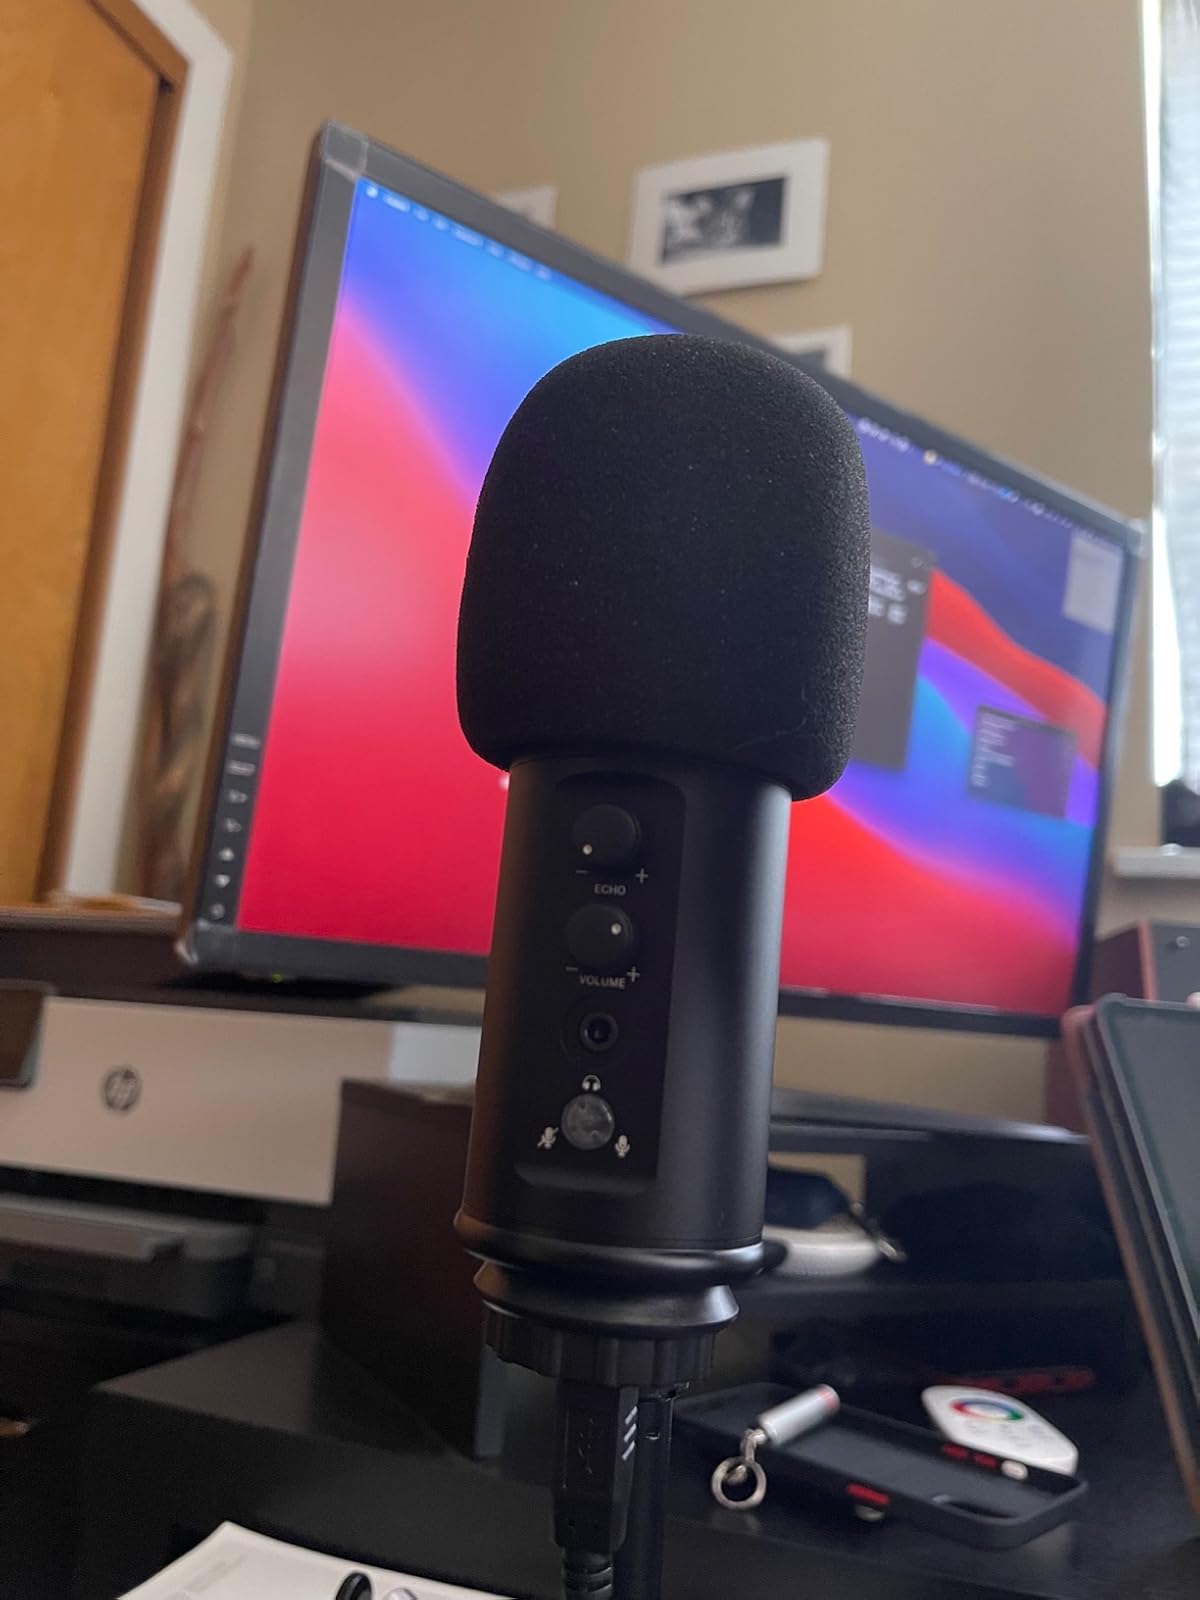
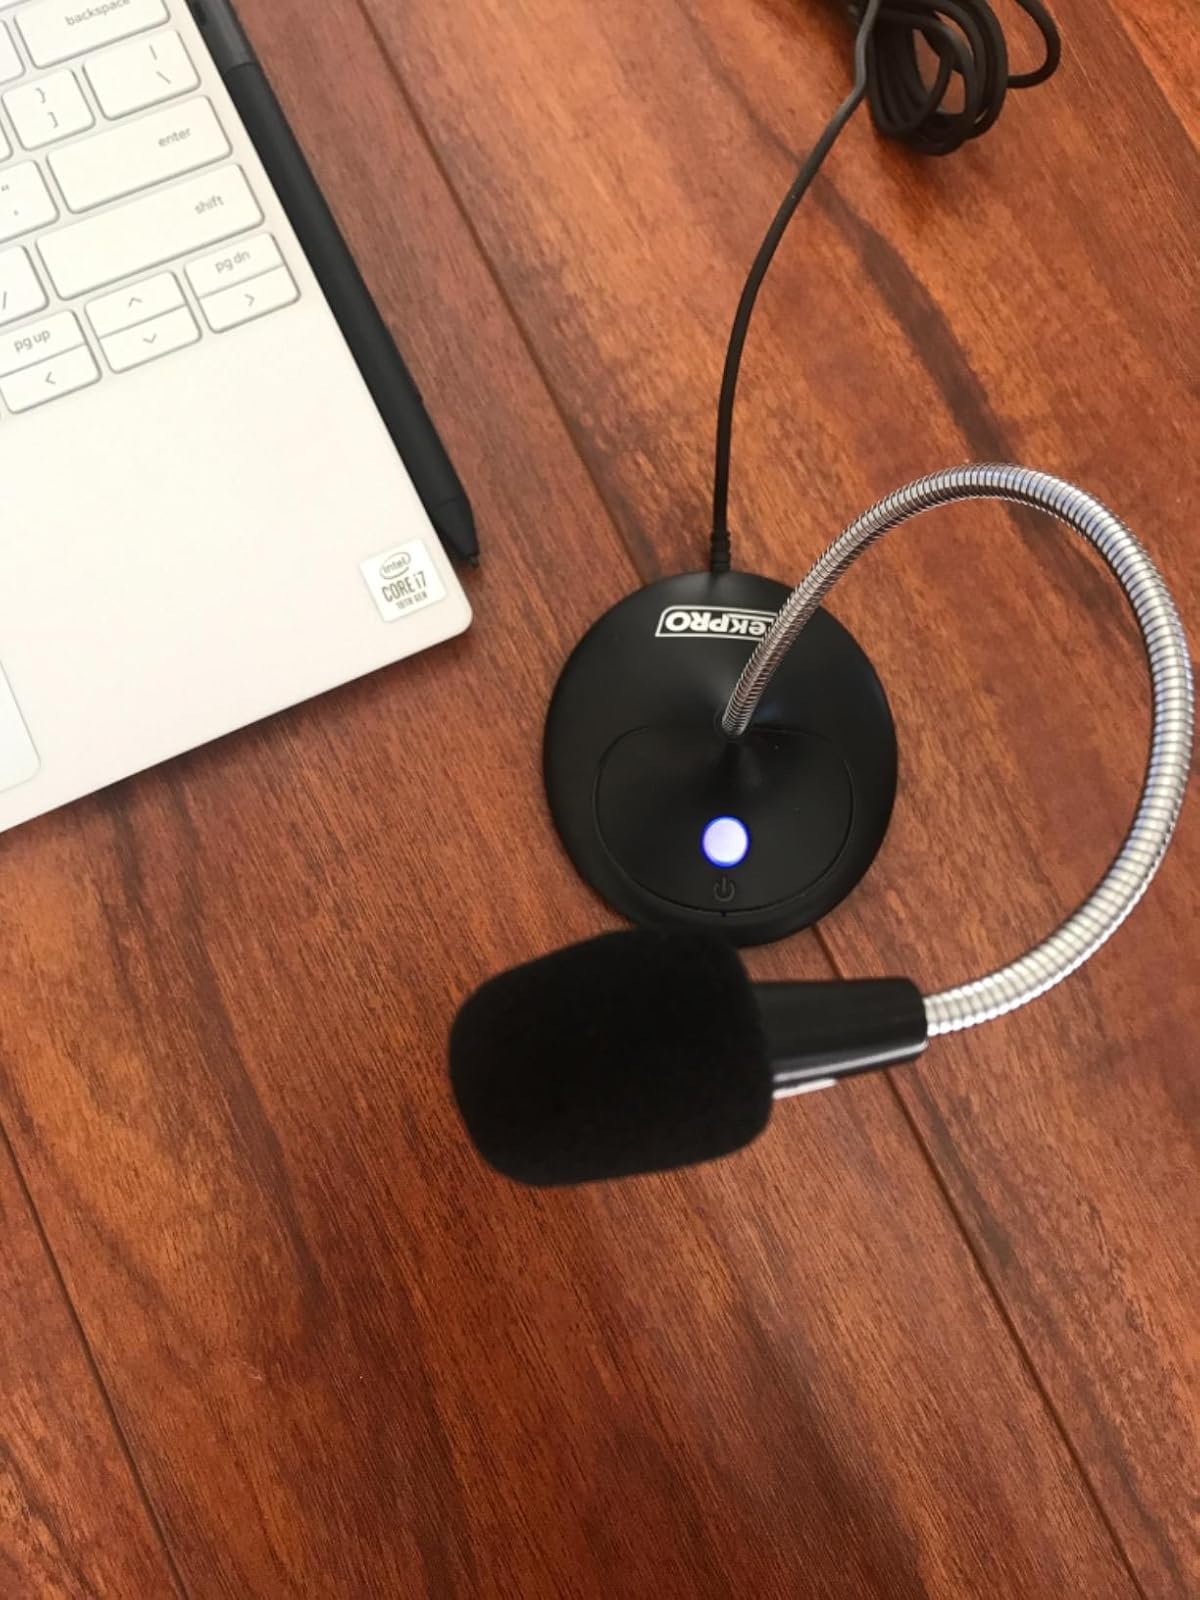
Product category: microphone
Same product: no